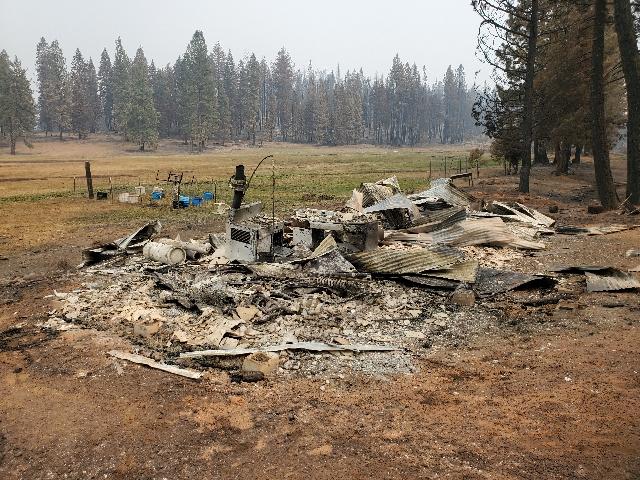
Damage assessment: destroyed